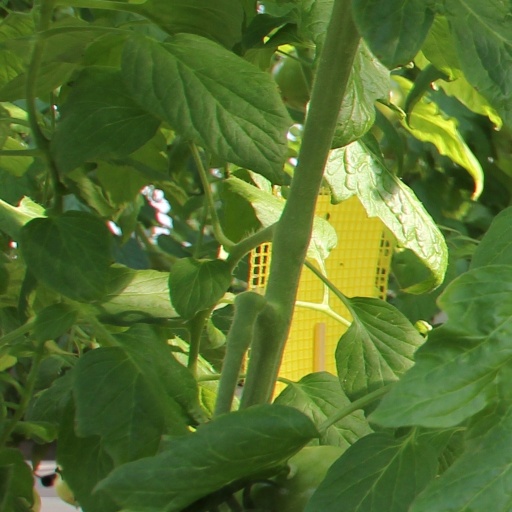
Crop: tomato